Philippe Shangti

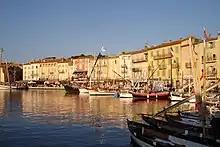
The artist imagined the design of Le Quai and L'Opera, restaurants located on the port of Saint-Tropez where he also exhibits his art collections.

At the beginnings of the 2000s, Joseph Geenen, a multiple restaurant owner, chose Philippe Shangti to be responsible for the artistic management of a new restaurant Le Quai located on the port of Saint-Tropez In 2008, the artist made the collection "No Cocaïne Here" his first photo canvas print. He depicted the fact that under drugs influence you may think your are great and super but it is not the case. He used models dressed as botoxed dolls and also well known comic book heroes like Hulk, Batman or Superman His provocative art attracted the attention of collectors and celebrities on vacation in Saint-Tropez. Celebrities like Eva Longoria and Tony Parker own pieces of this French rising artist.